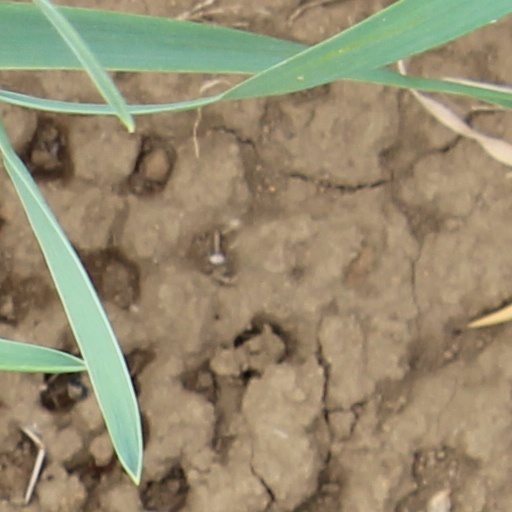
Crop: wheat